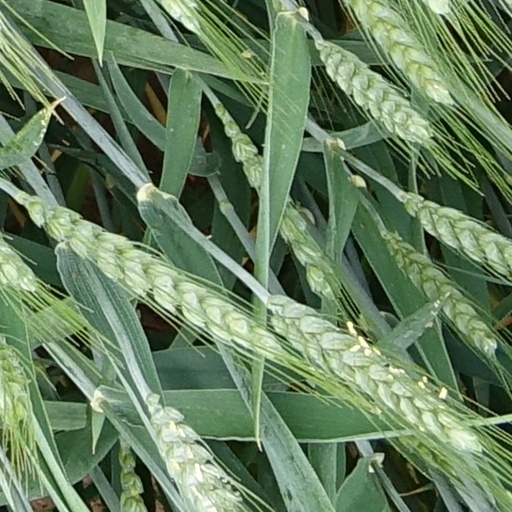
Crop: wheat